Types of periodic tables

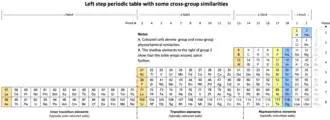
Left step periodic table with 33rd shadow column showing that the periods wrap around

Long tables have around 32 columns. Early examples are given by Bassett (1892), with 37 columns arranged albeit vertically rather than horizontally; Gooch & Walker (1905),